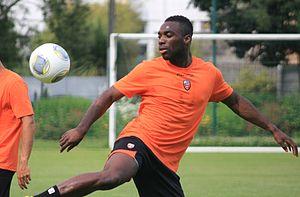
Gilles Sunu lors de la reprise de l'entrainement du FC Lorient le 27 juin 2013